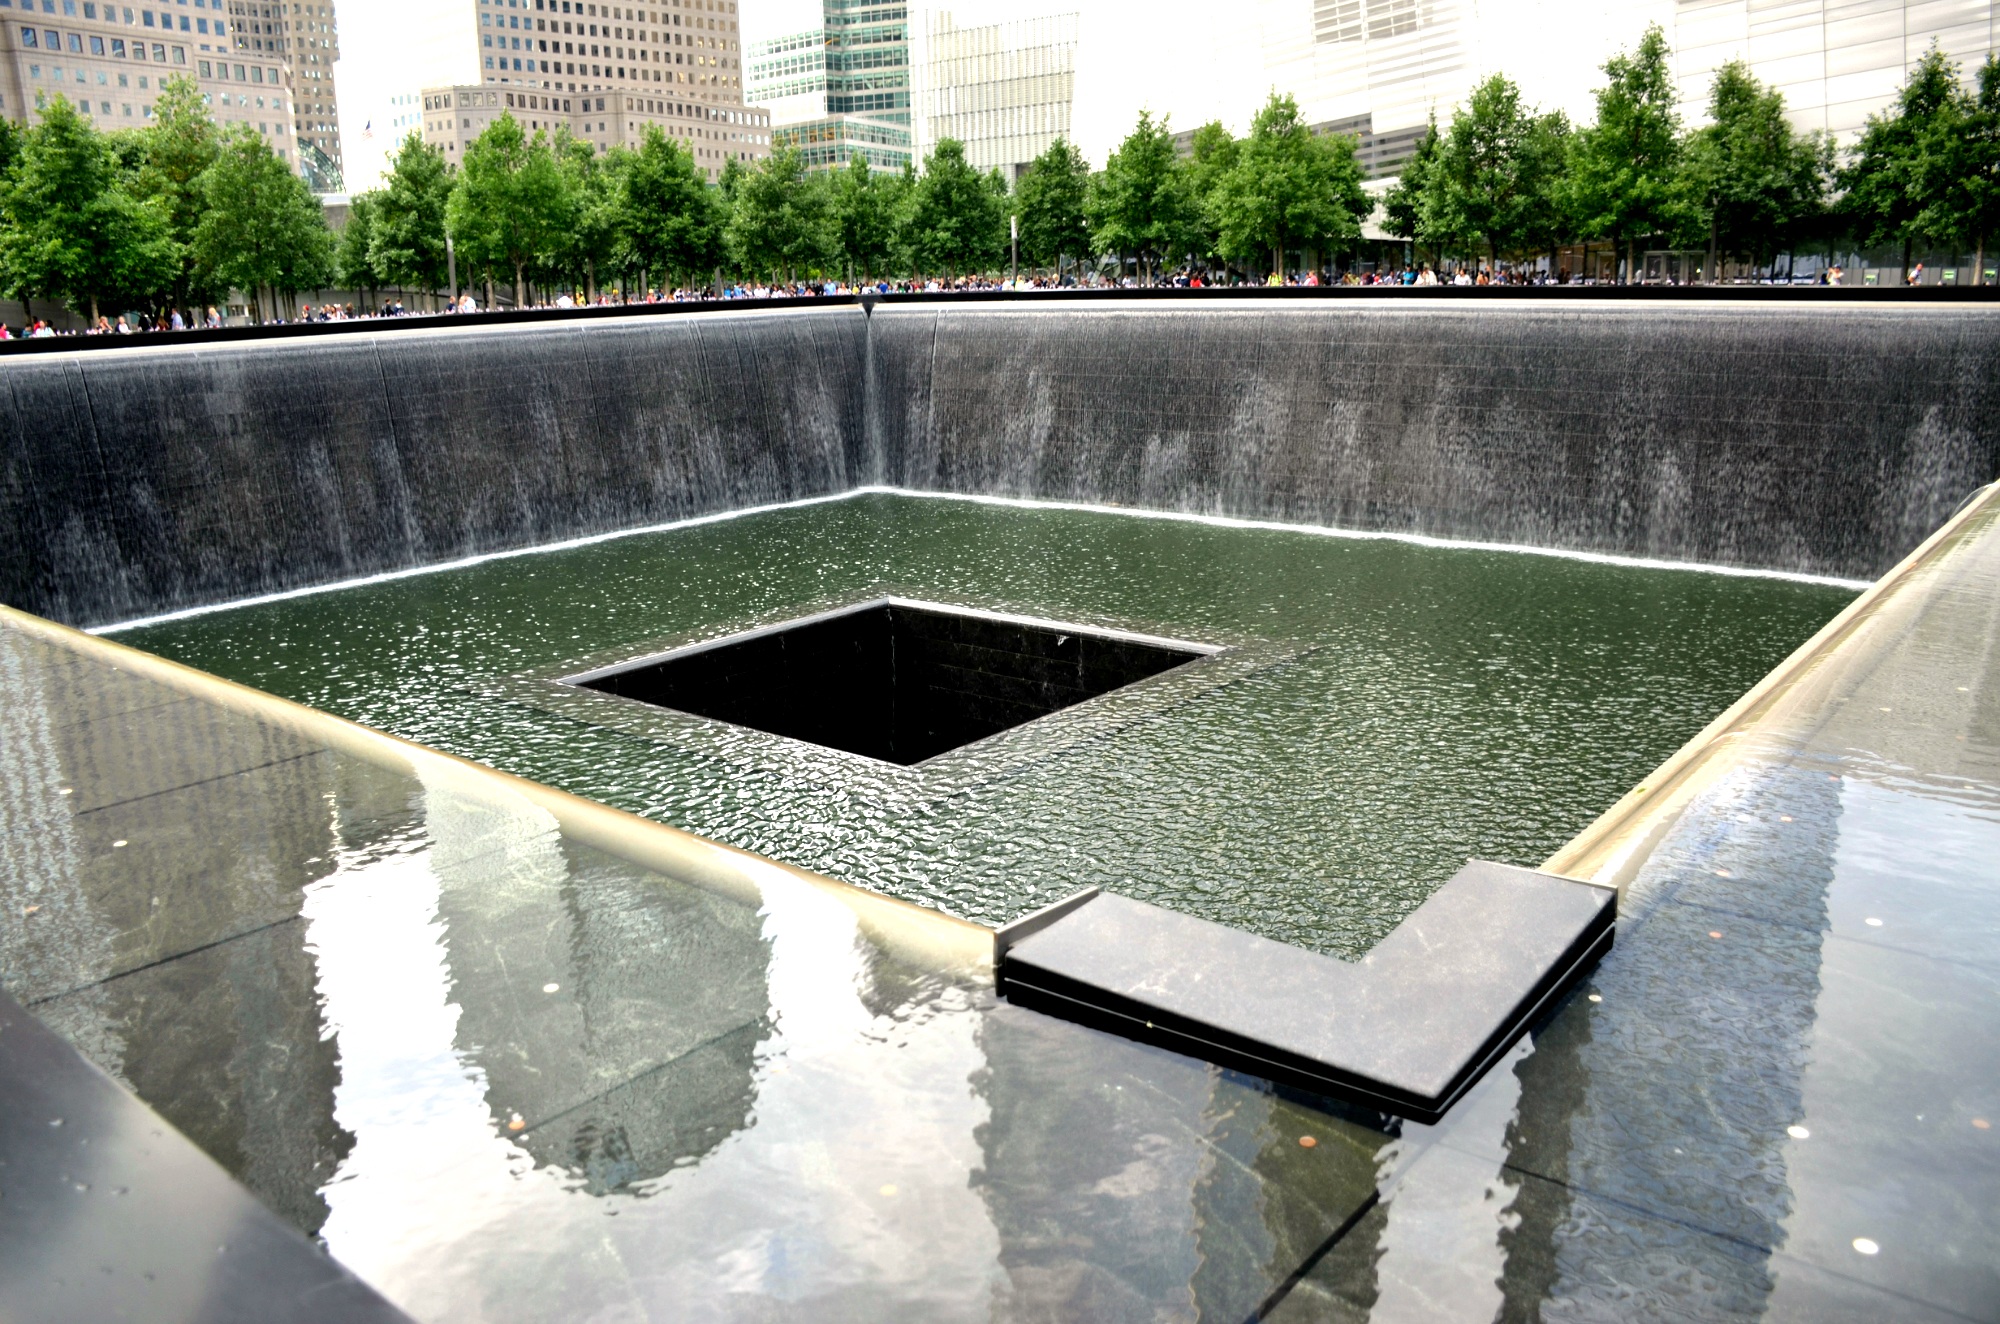
new york, swimming pool, usa, america, backyard, memorial, courtyard, fountain, estate, water feature, reflecting pool, landscape architect, sep 11